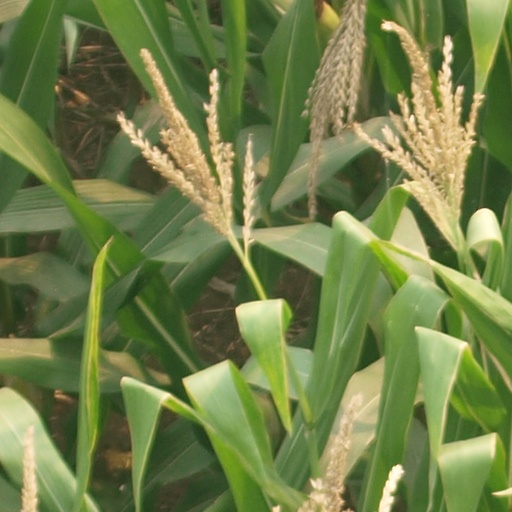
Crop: maize; corn